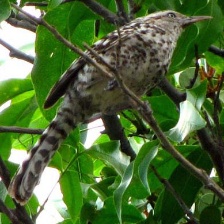
Species: FASCIATED WREN
Scientific name: CAMPYLORHYNCHUS FASCIATUS